Kunal Kapoor (actor, born 1977)

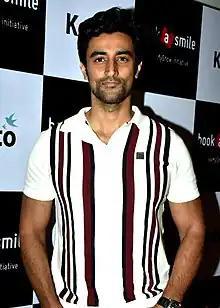
Kapoor in 2018

Kunal Kishore Kapoor (born 18 October 1977), professionally known as Kunal Kapoor, is an Indian actor who works predominantly in Hindi films. Kapoor is a recipient of several accolades including a Stardust Award and an Asiavision Award.